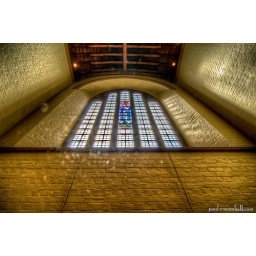
a church built in 1808 by henry vaux.one of the many stained glass windows.